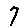
Label: 7